Lakeland Linder International Airport

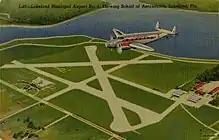
Postcard of the former Lakeland Municipal Airport No. 1 (Lodwick Field), showing school of aeronautics.

From the 1970s until 2001, the airfield was a joint civil-military facility when it hosted Army Aviation Support Facility #2 of the Florida Army National Guard, operating since-retired UH-1 Huey helicopters, followed by the locally based UH-60L Blackhawk helicopters of Detachment D, 171st Aviation Battalion (TA). This unit was later redesignated Bravo Company, 1st Battalion, 171st Aviation Regiment (Co B/1-171 AVN), augmented by Detachment 1, Hotel Company, 1st Battalion, 171st Aviation Regiment Det 1-H Co/1-171 AVN) flying two C-23 Sherpa aircraft. The establishment of these units and aircraft in Lakeland was due primarily to the efforts of former U.S. Senator and later Governor of Florida, Lawton Chiles (D-FL), a Lakeland native. In 2001, the Florida Army National Guard aviation units relocated to a new facility at Brooksville-Tampa Bay Regional Airport in Brooksville, Florida.